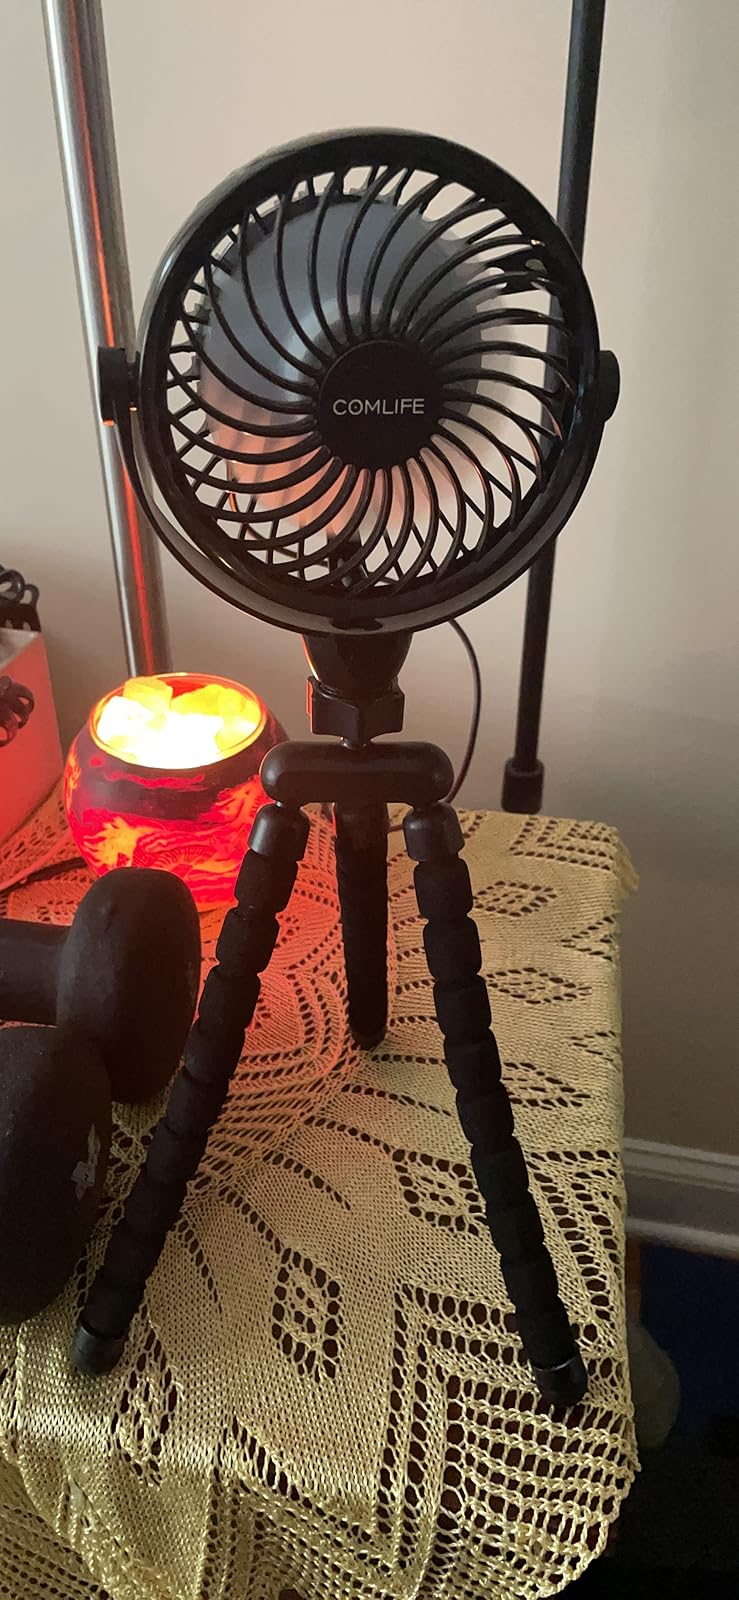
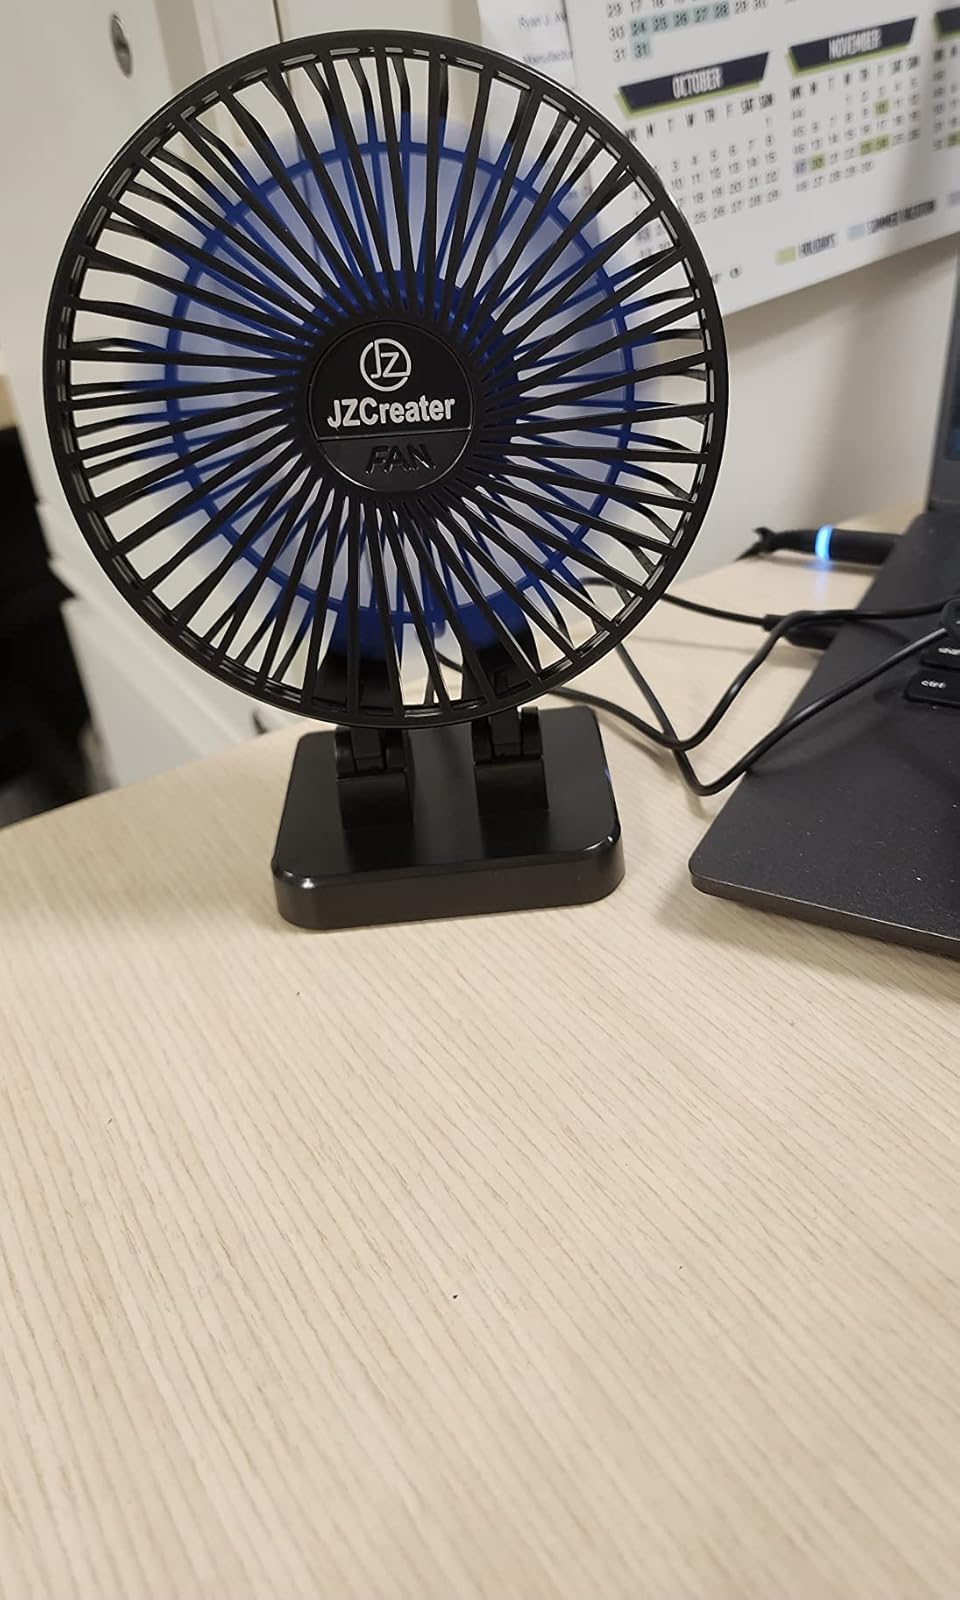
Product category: fan
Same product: no